World Jewish Congress

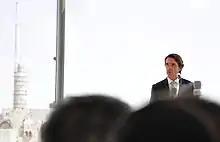
Former Spanish Prime Minister Jose Maria Aznar addressing a meeting of the World Jewish Congress in Jerusalem, September 2010

In July 2009, Bernie Ecclestone faced calls from WJC President Ronald S. Lauder to resign as Formula One chief after he had praised Adolf Hitler in a newspaper interview and said that Hitler "got things done." Lauder said someone with Ecclestone's views should not be allowed to run such an important and popular racing series. He urged Formula One teams, drivers and host countries to suspend their cooperation with him. In reaction, Ecclestone told the news agency Associated Press that "I think the people who are saying that haven't got the power to say these things." Asked if the WJC was influential, Ecclestone said: "It's a pity they didn't sort the banks out" and "They have a lot of influence everywhere." After a public outcry, Ecclestone apologized for his remarks and said he had "been an idiot."